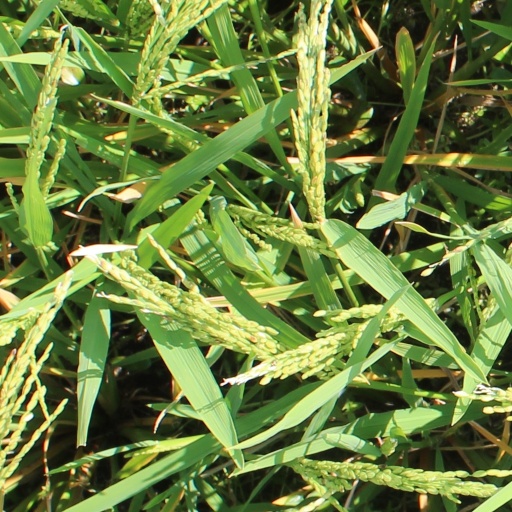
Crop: rice